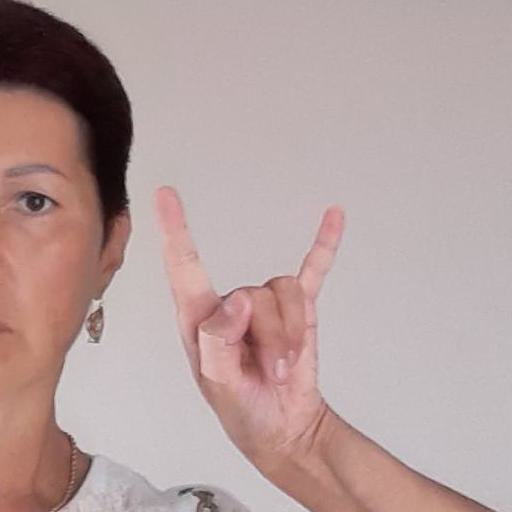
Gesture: rock